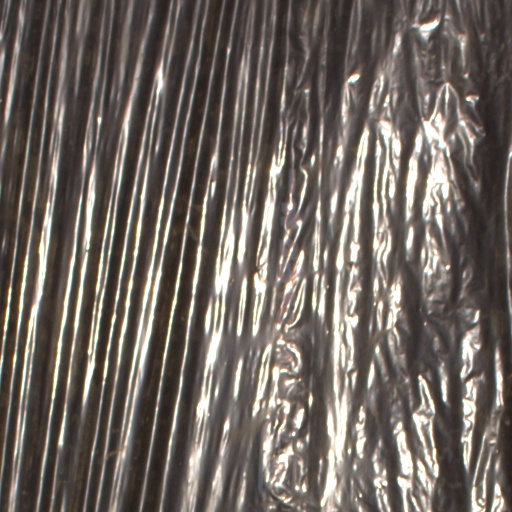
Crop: Jerusalem artichoke